L'Affaire Dumont

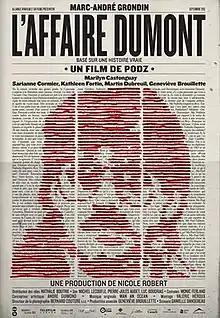

L'Affaire Dumont is a Canadian drama film, released in 2012. Written by Danielle Dansereau based on a true story and directed by Daniel "Podz" Grou, the film stars Marc-André Grondin as Michel Dumont, a divorced young father of two who is accused of a sexual assault he did not commit.